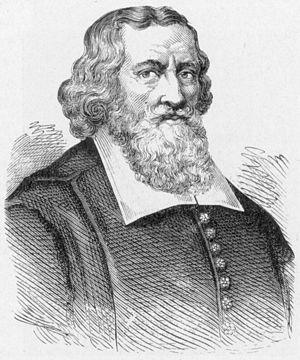
L'archidiocèse de Turku est le plus ancien diocèse de Finlande.